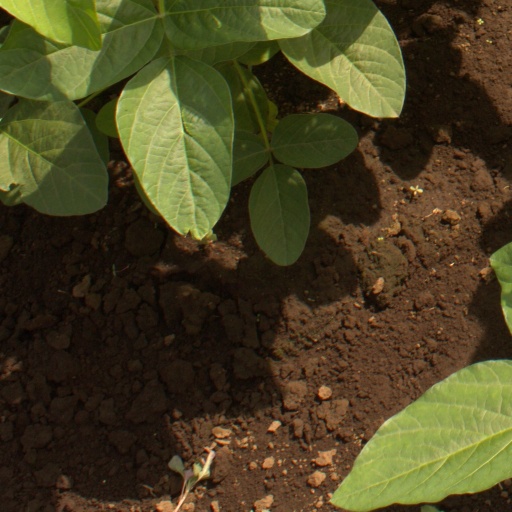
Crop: soybean